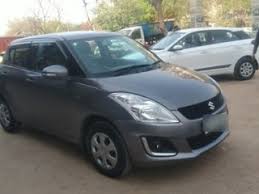
Label: noambulance